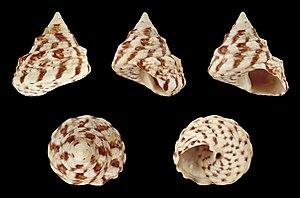
Coquille d'Trochus erithreus Brocchi, 1821, récolté au Tabuk, en mer rouge. Longueur
Les Trochus, appelés troques ou trocas forment un genre de mollusques gastéropodes de la famille des Trochidae. Ils sont caractérisés par leur coquille conique.